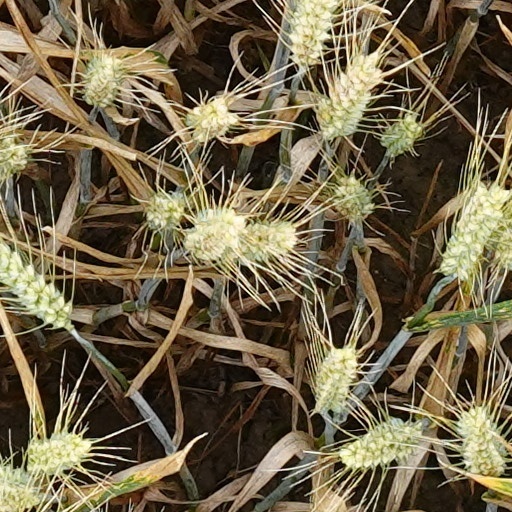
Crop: wheat